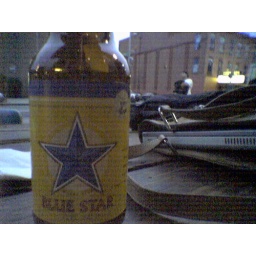
blue star in cobble hill